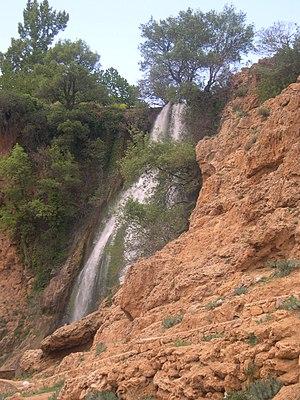
Source:Photo personnelle de Hadraj Said Droit d'auteur: Hadraj Said Photographe: Hadraj Said Photo: source de Charchoura immouzer Marmmoucha
Imouzzer Marmoucha est une ville du Maroc. Elle est située dans la région de Fès-Meknès.